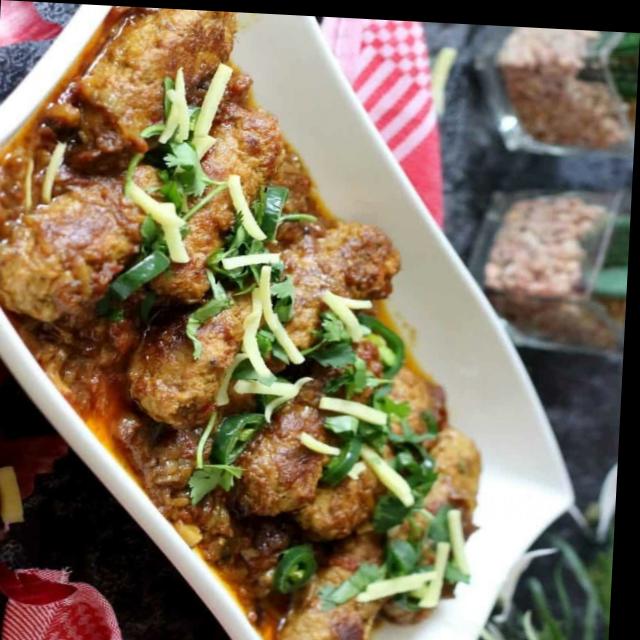
Dish: kebab